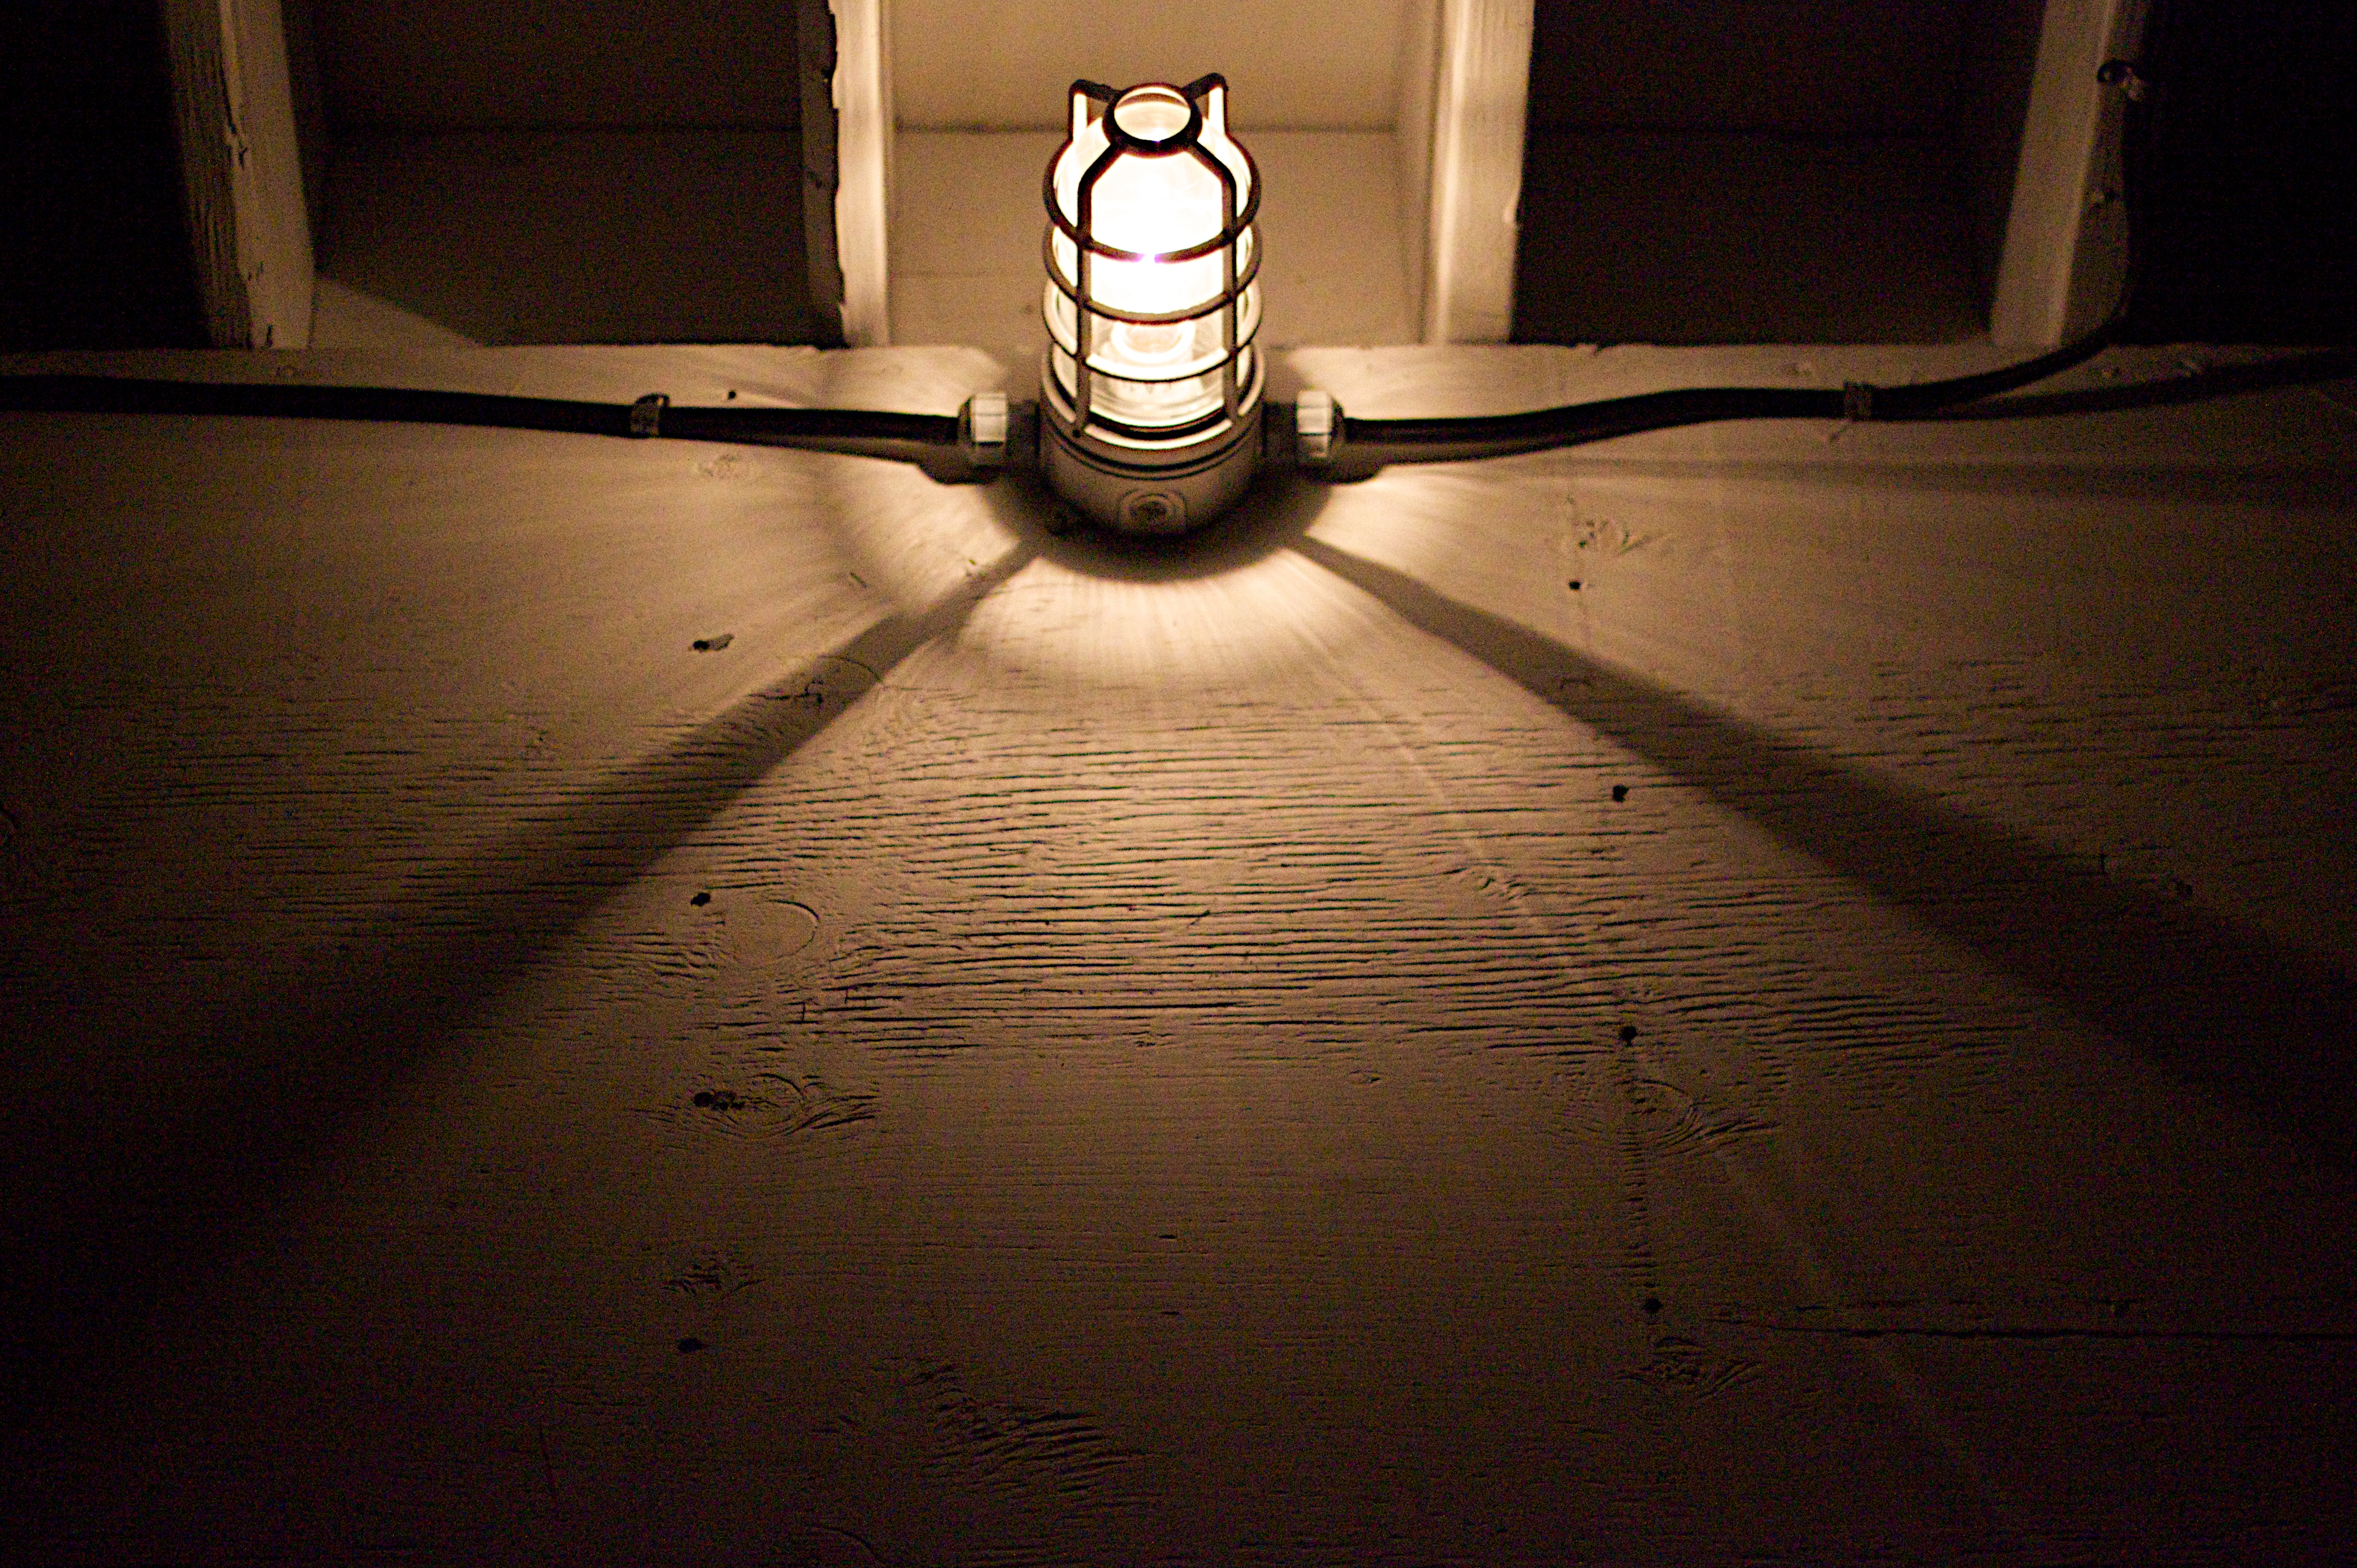
light, white, night, reflection, shadow, vancouver, darkness, black, lighting, shape, opened09, screenshot